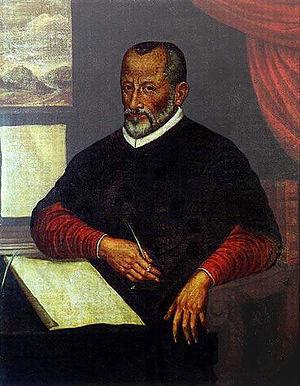
Palestrina est un opéra en trois actes du compositeur allemand Hans Pfitzner dont la première eut lieu en 1917. Le compositeur le qualifiait de Musikalische Legende. Il écrivit le livret lui-même en s'inspirant d'une légende selon laquelle le musicien de la Renaissance Giovanni Pierluigi da Palestrina sauva l'art du contrepoint pour l'Église au XVIᵉ siècle par sa composition de la Missa Papæ Marcelli. Le contexte général est celui de la Réforme protestante en Europe et du rôle de la musique dans cette dernière. Le caractère du cardinal Borromée y est dépeint, et une session générale du Concile de Trente est l'élément central de l'acte II.
Une fugue est une forme d'écriture musicale, née au XVIIᵉ siècle, du nom de « fuga » une composition entièrement fondée sur ce procédé : « fuir », parce que l'auditeur a l'impression que le thème ou sujet de la fugue fuit d'une voix à l'autre. C’est une forme de composition parmi les plus exigeantes, exploitant les ressources du contrepoint et le principe de l'imitation.
Les Impropères, en latin Improperia, sont une partie de l'office de l'après-midi du Vendredi saint dans l'Église catholique. Le mot latin improperium signifie « reproche ». Les Impropères sont, de fait, les « reproches » du Christ à son peuple l'ayant rejeté, qui, en échange de toutes les faveurs accordées par Dieu, et en particulier pour l'avoir délivré de la servitude en Égypte et l'avoir conduit sain et sauf dans la Terre promise, lui a infligé les ignominies de la Passion. Cette thématique a longtemps été rattachée à celle du « peuple déicide ». On peut y voir l'influence de Méliton de Sardes et de son Homélie de Pâques.
Hieronymus Vinders, compositeur franco-flamand, est actif vers 1525-1526.